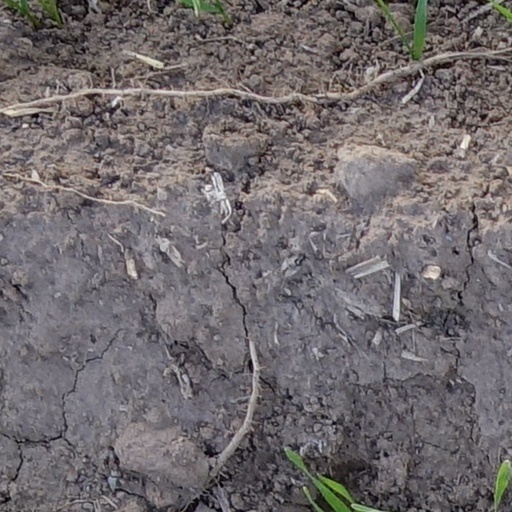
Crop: wheat